Cinestudio

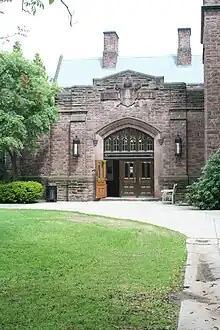
Cinestudio Theater

Cinestudio was founded in 1970, by a group of students at Trinity College. The students converted a large lecture hall in the college's Clement Chemistry Building on the Long Walk quad into a recreation of a 1930s film house. The theater was created as a cooperative, with students overseeing all aspects of the theater's operation. Cinestudio made its mark early by showing controversial films and debuting future cult classics, including "The Rocky Horror Picture Show", "Harold and Maude" and "Pink Flamingos".